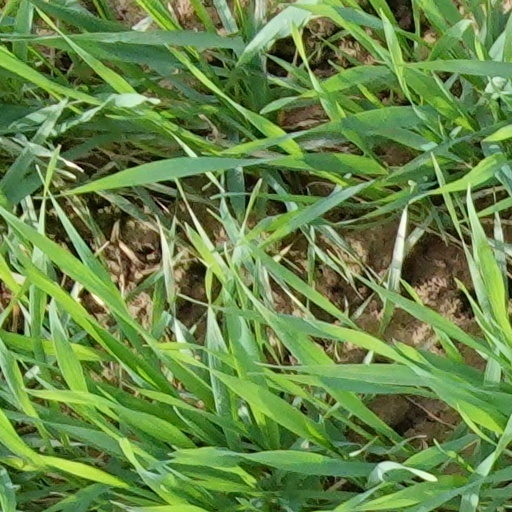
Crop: wheat